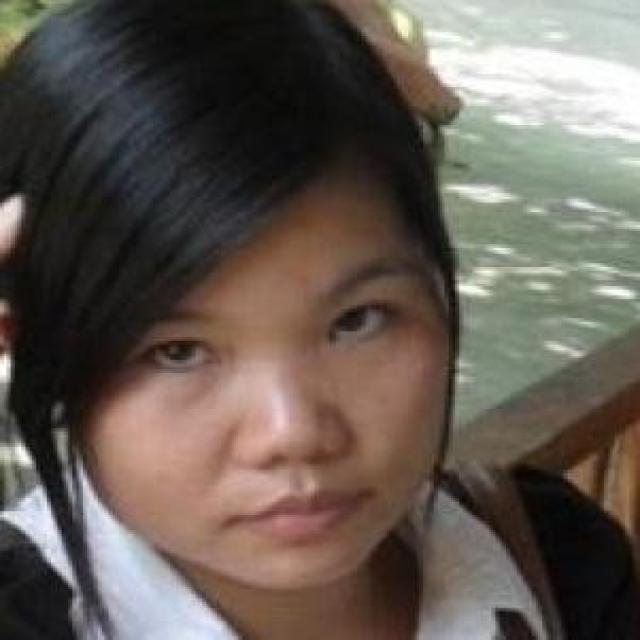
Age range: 21-44